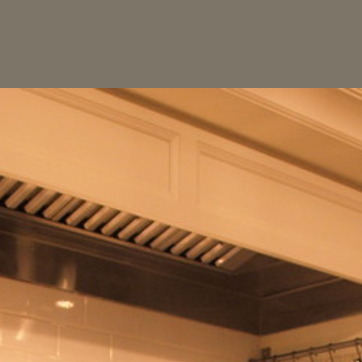
Material: painted